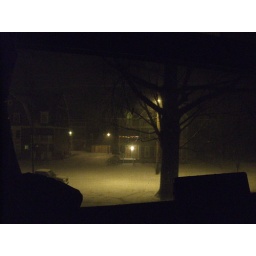
It was night and I was in bed and my window gladdened me.